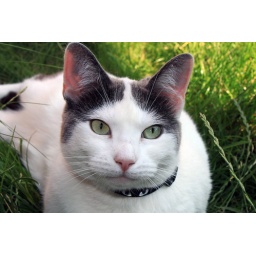
She was sleeping in the grass and it was so cute, then I walked over and she was like O_O